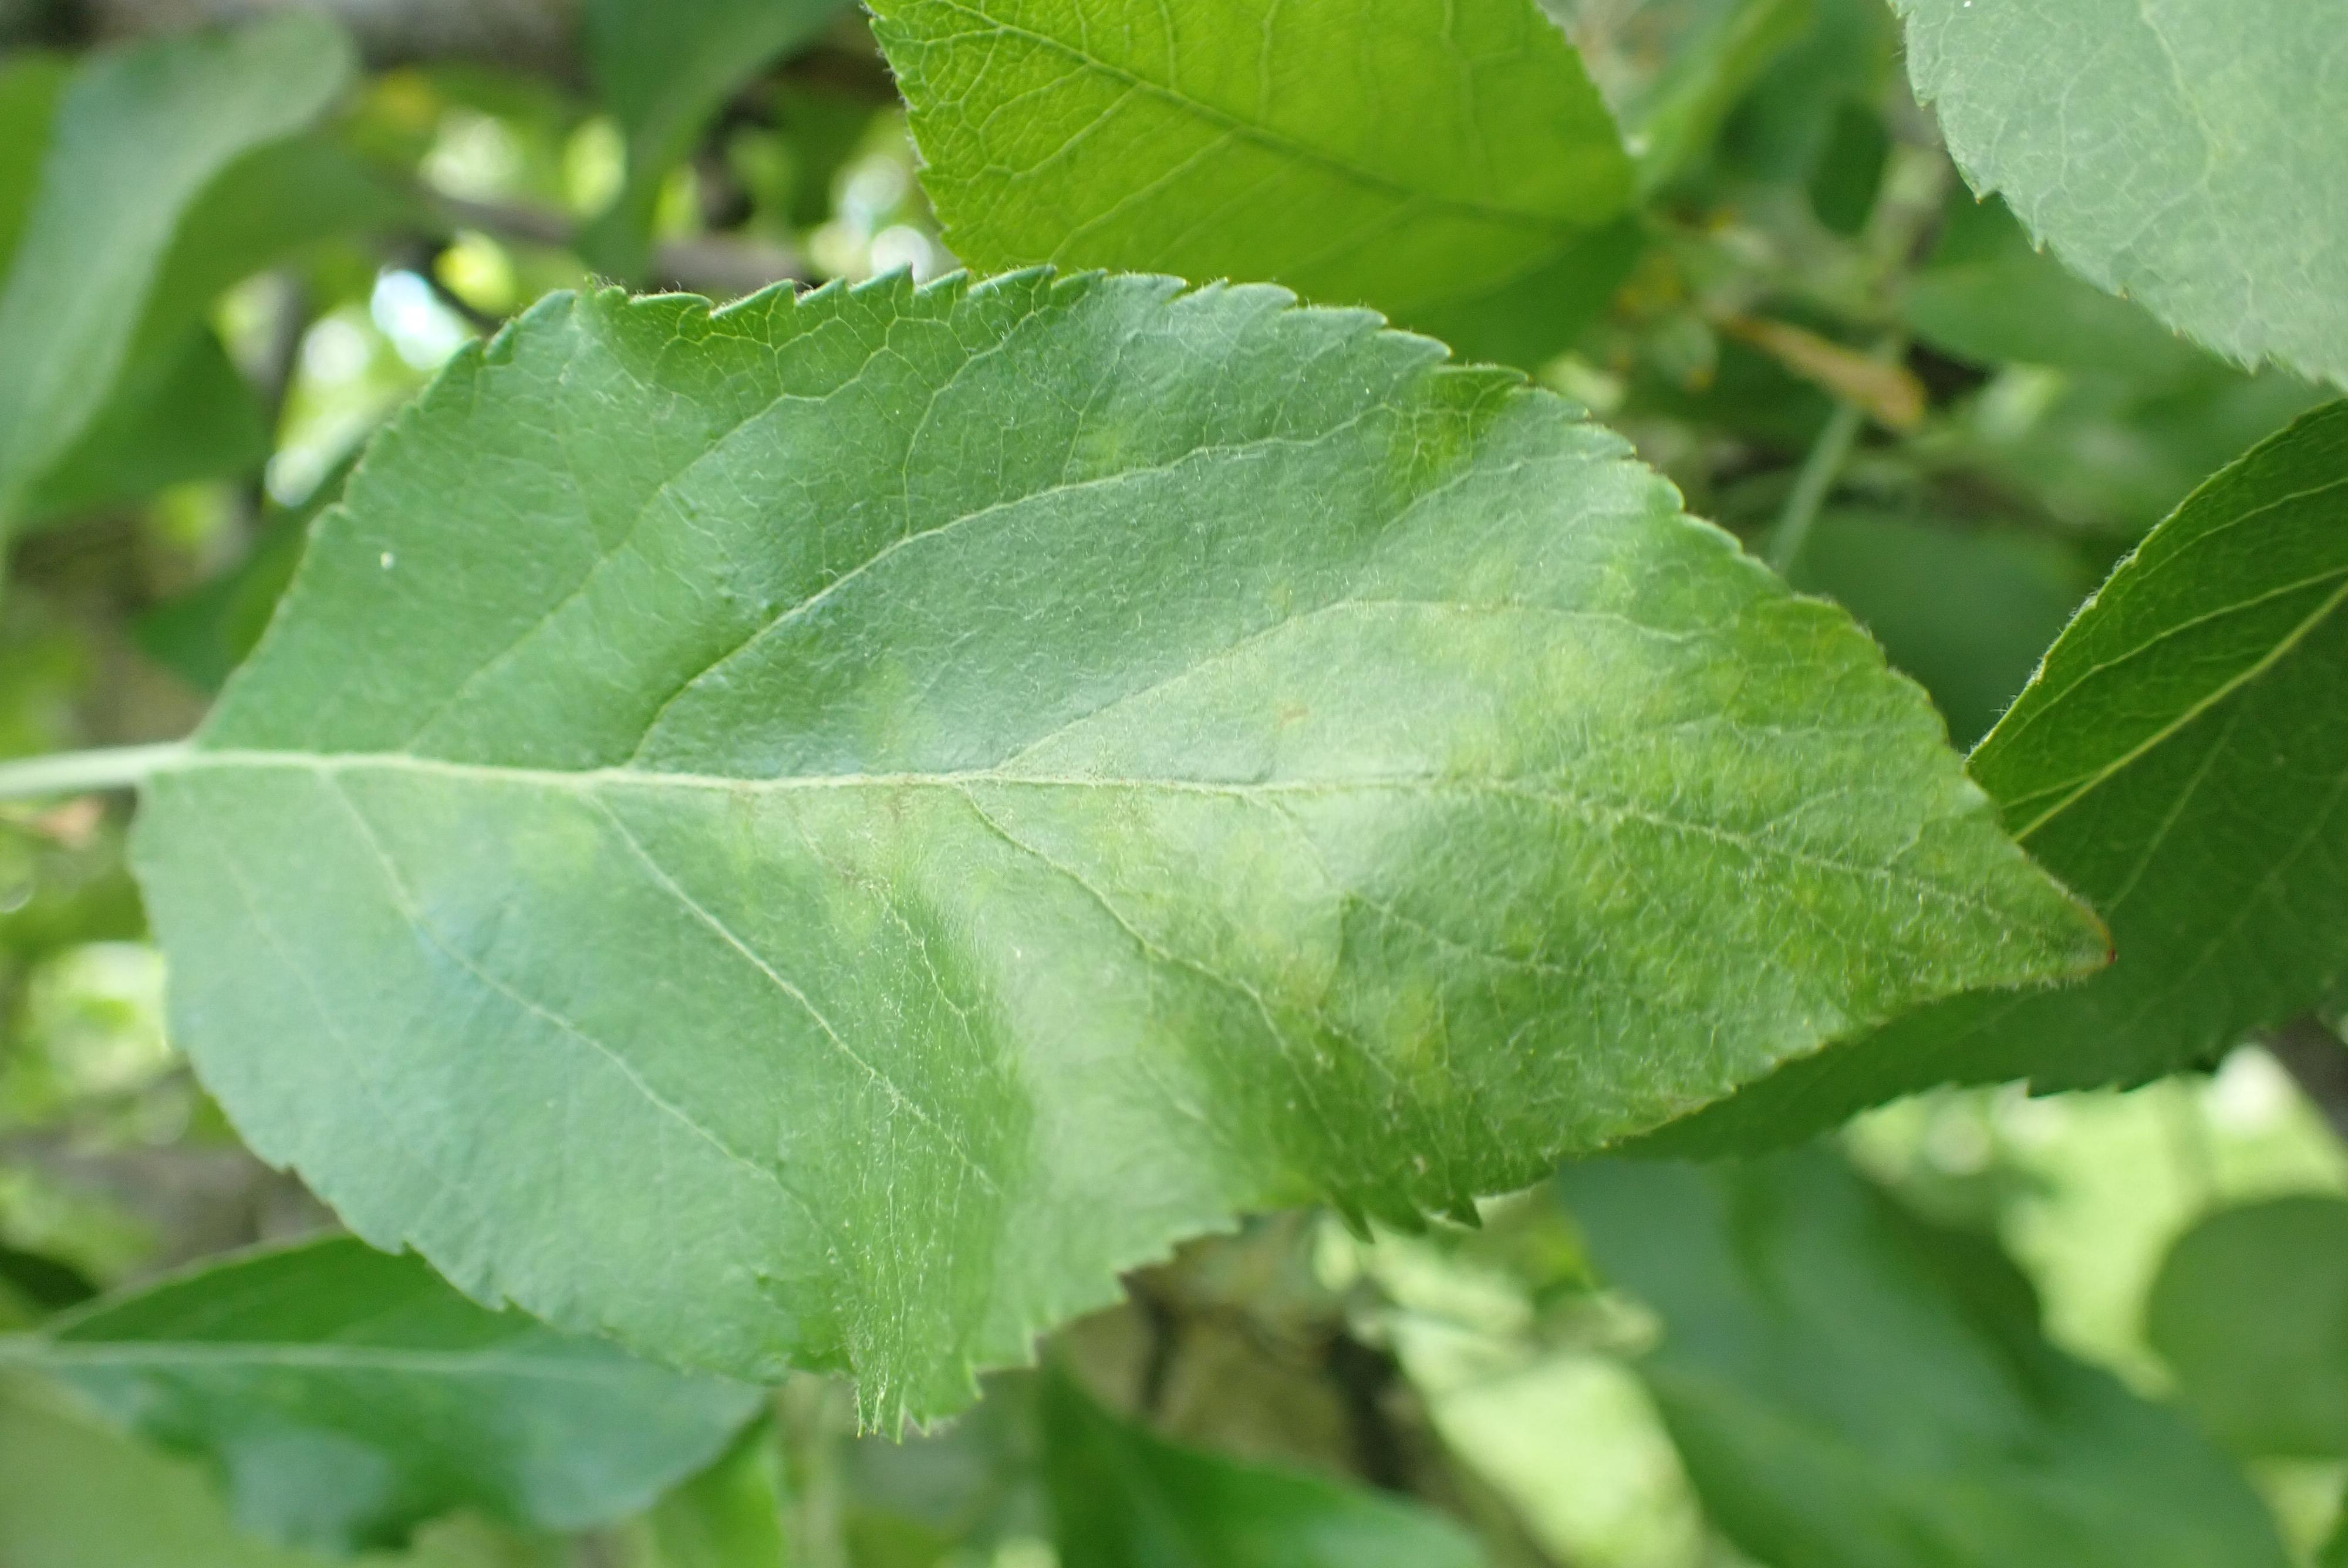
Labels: scab